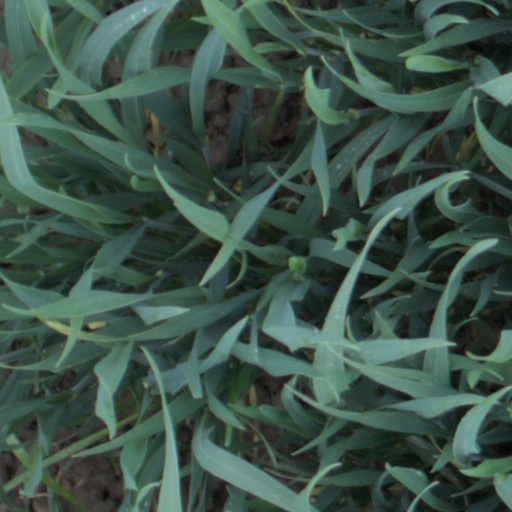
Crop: wheat